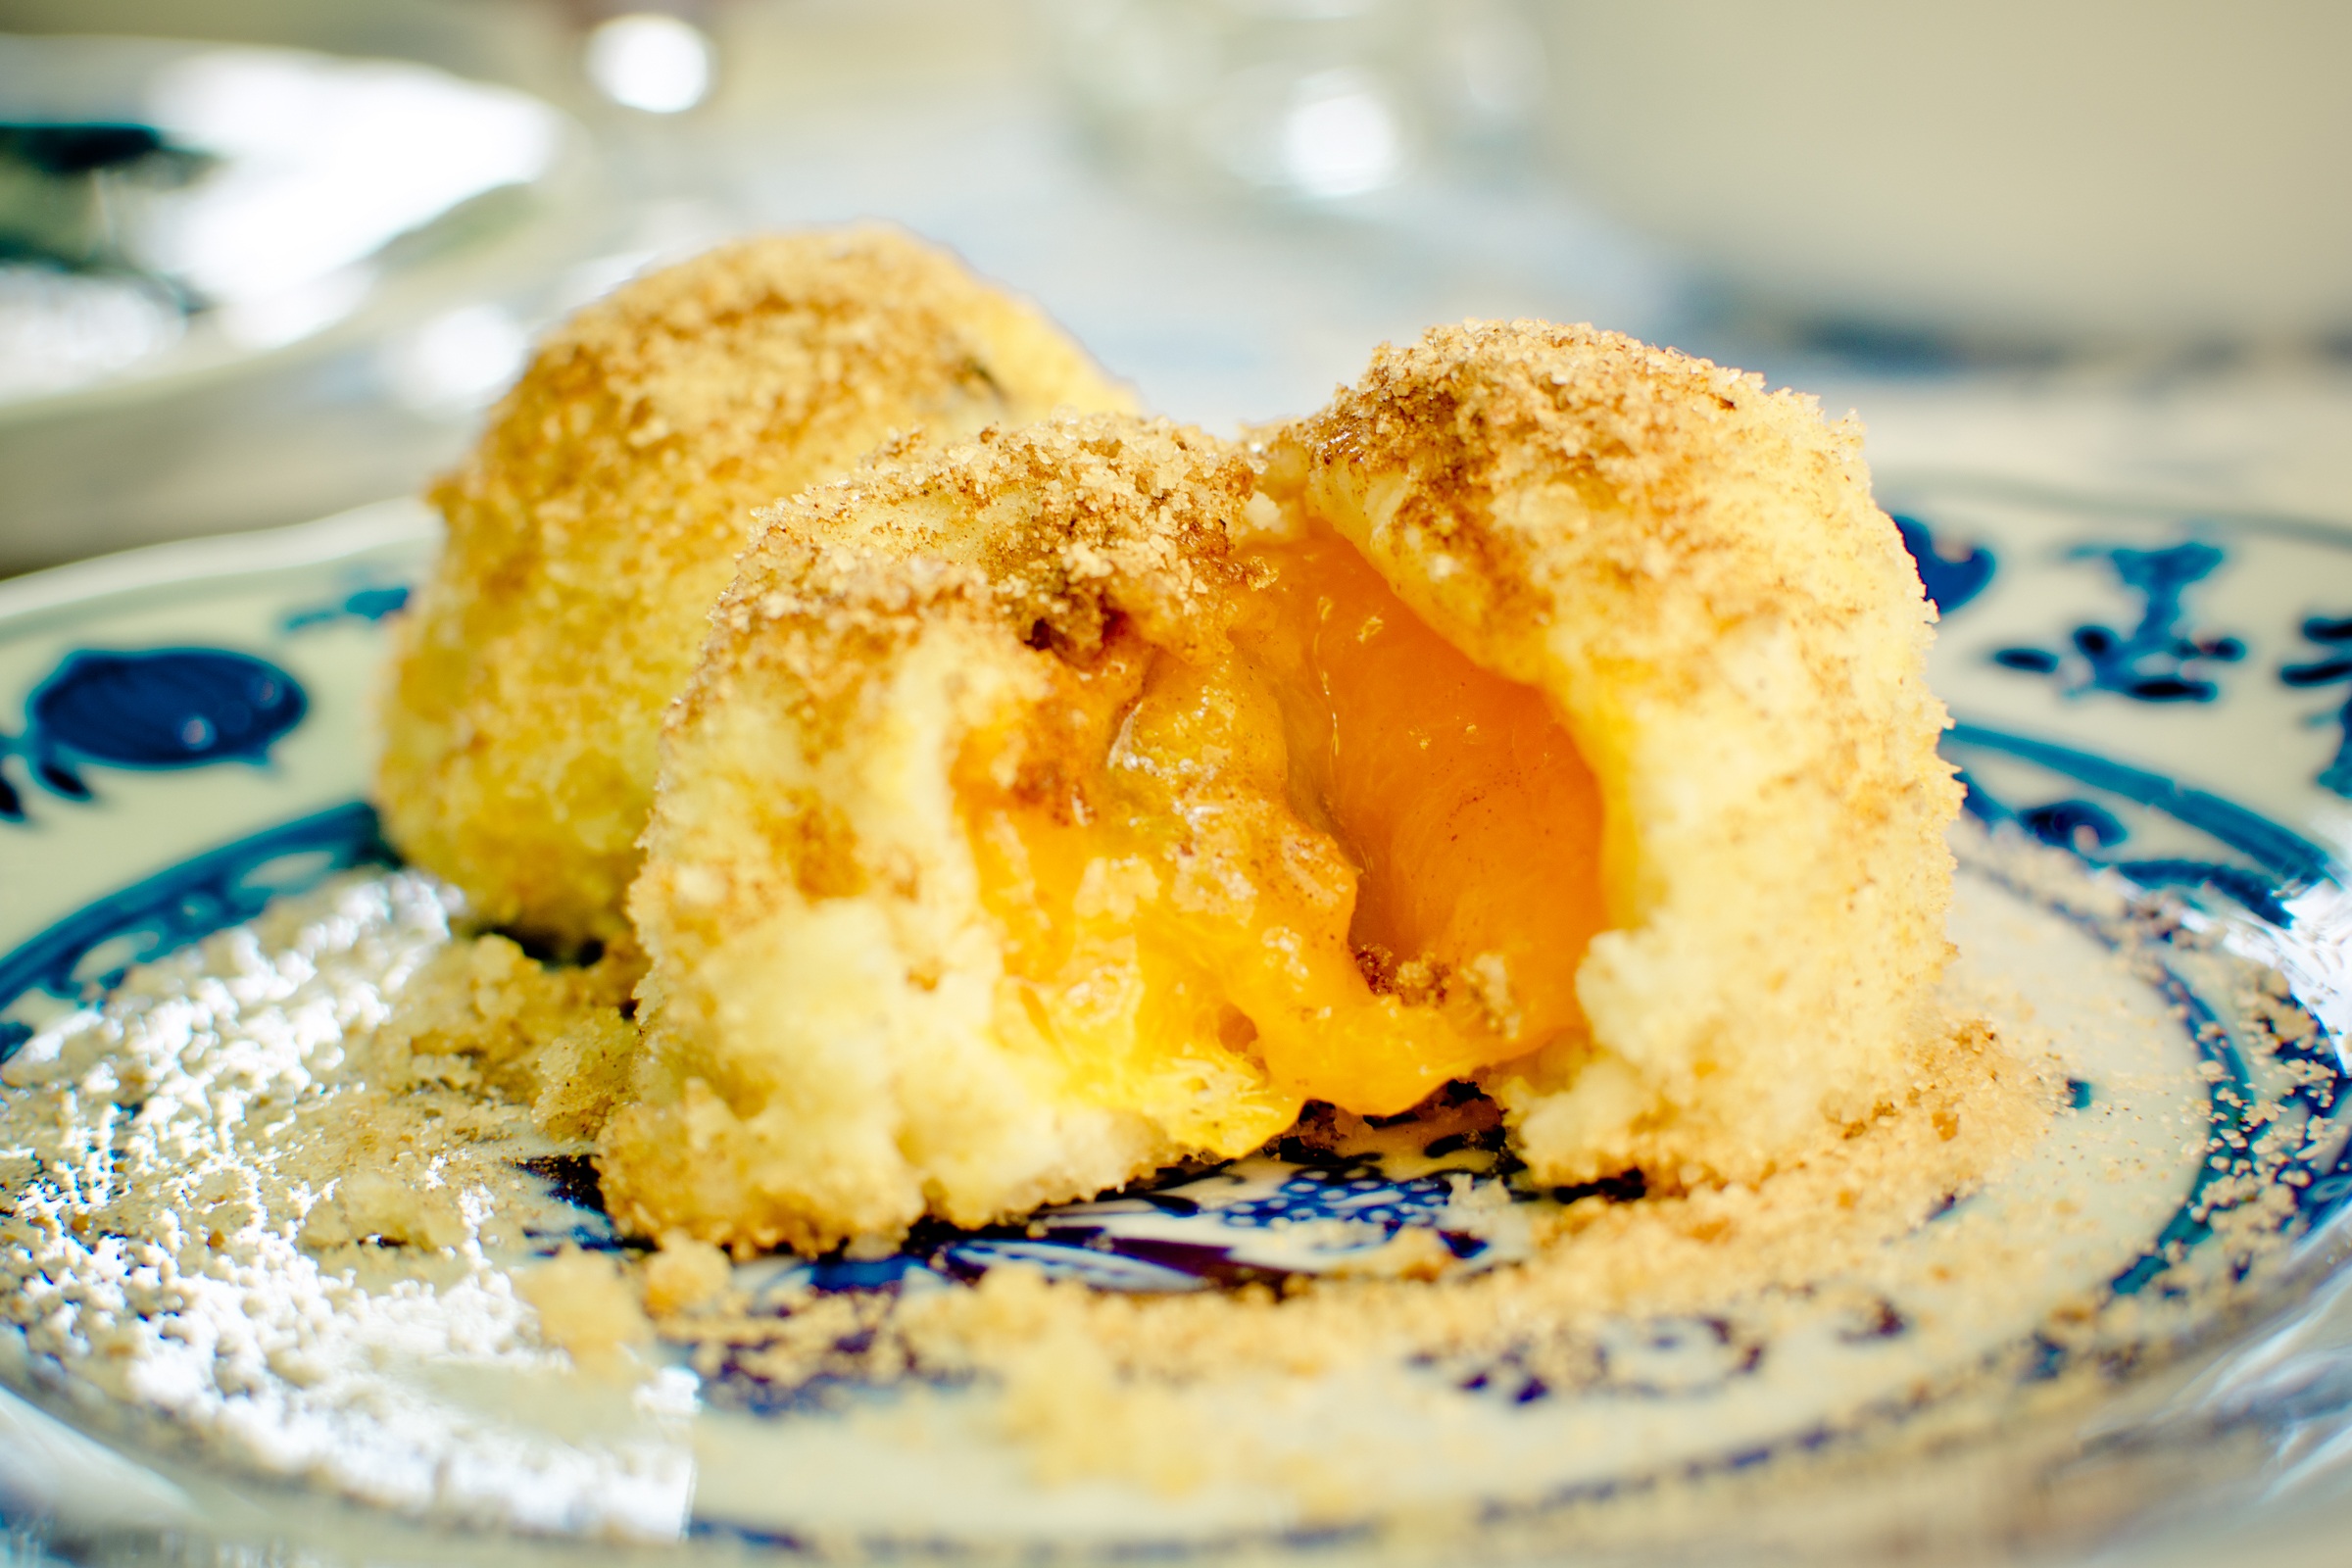
dish, meal, food, produce, breakfast, baking, dessert, eat, cuisine, dairy product, potato, coconut, apricot, cooked, crumb, dumpling, sweetness, baked goods, flavor, apricots, bread crumbs, marillenkn del, apricot dumplings, fried food